Rakht

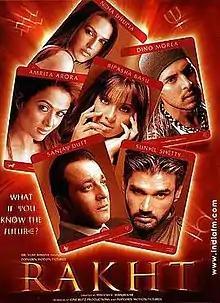
Movie poster

Rakht is a 2004 Indian supernatural horror film, written and directed by Mahesh V Manjrekar. The film stars Bipasha Basu, Sanjay Dutt, Suniel Shetty, Dino Morea, Amrita Arora and Neha Dhupia. The film is a remake of the 2000 American film "The Gift". The film released on 3 September 2004, and received mixed to negative reviews from critics, who praised the performances of Basu and Shetty but criticized the story and screenplay. The film was a major box-office disappointment.